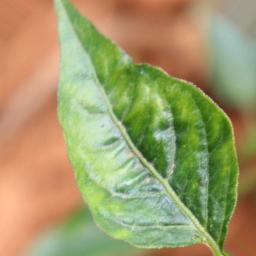
Label: mites_and_trips